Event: Ecuador Earthquake
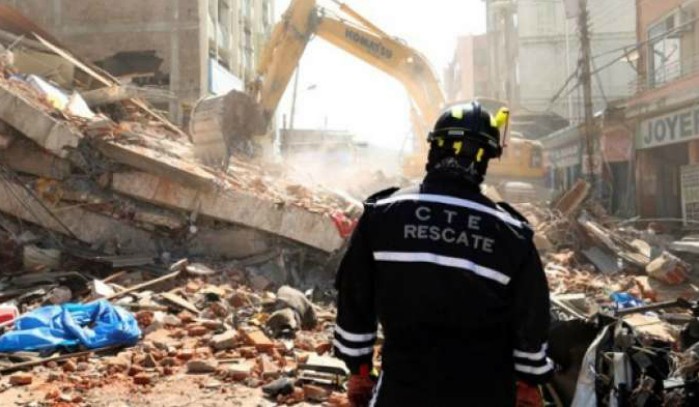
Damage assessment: damage